Ringsfield

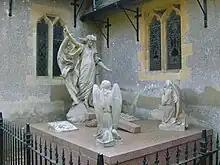
Tomb of Caroline Murat, Baroness de Chassiron

The parish church is dedicated to All Saints. The building is medieval in origin, with a tower built in 1450. It was refurbished in the 1880s.